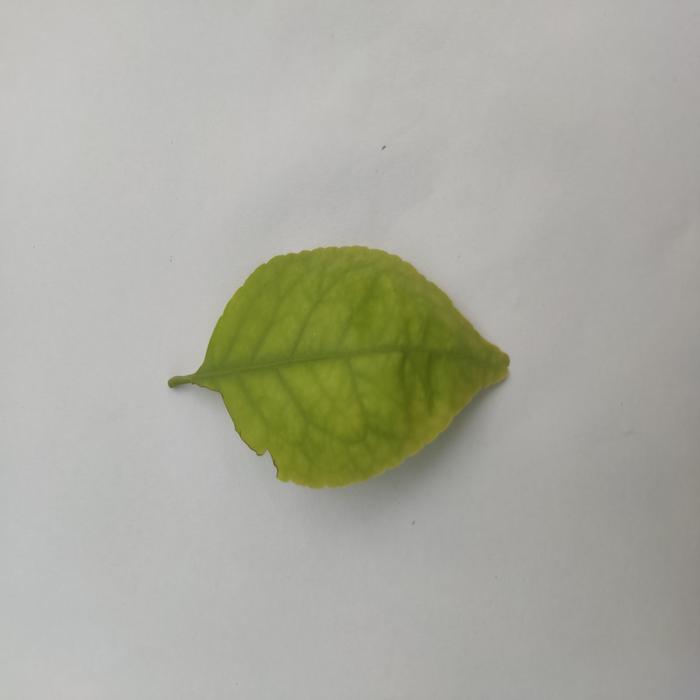
Crop: Aegle Marmelos
Leaf condition: Cercospora_Leaf